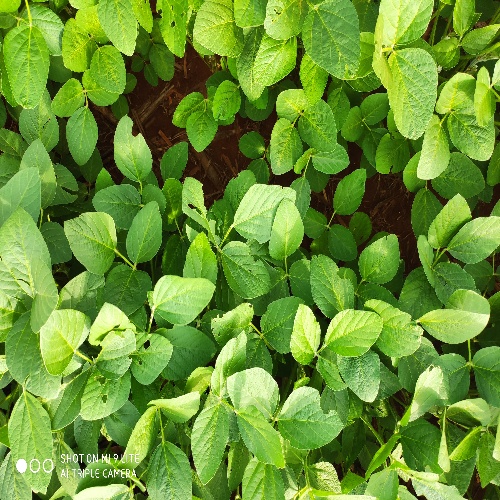
Label: Caterpillar